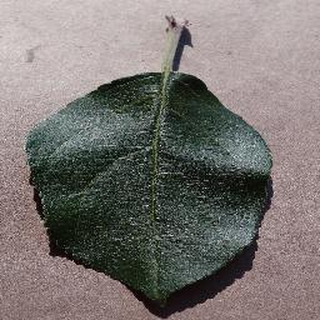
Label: healthy_apple